Scott Boman

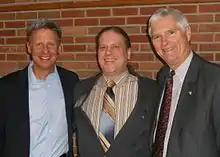
Governor Gary Johnson, Scotty Boman, and Judge James P. Gray (left to right).

Boman was cosponsor of an unsuccessful effort to recall United States Senator Carl Levin of Michigan. Michigan law states that